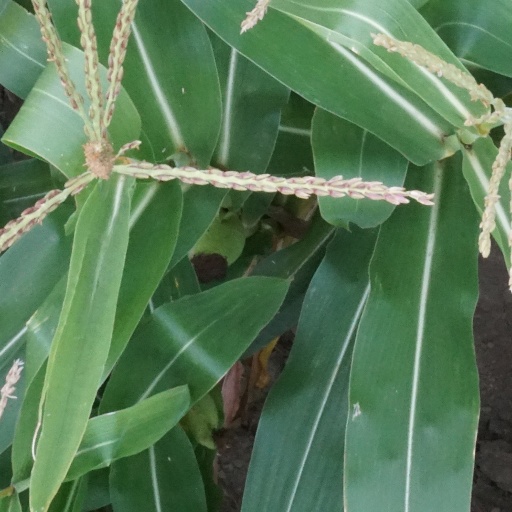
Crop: maize; corn